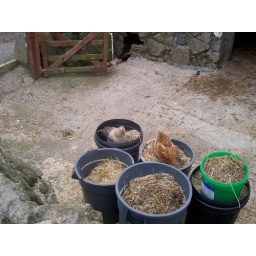
Not chicken in a basket but in a bucket